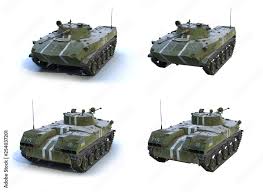
Label: BMD